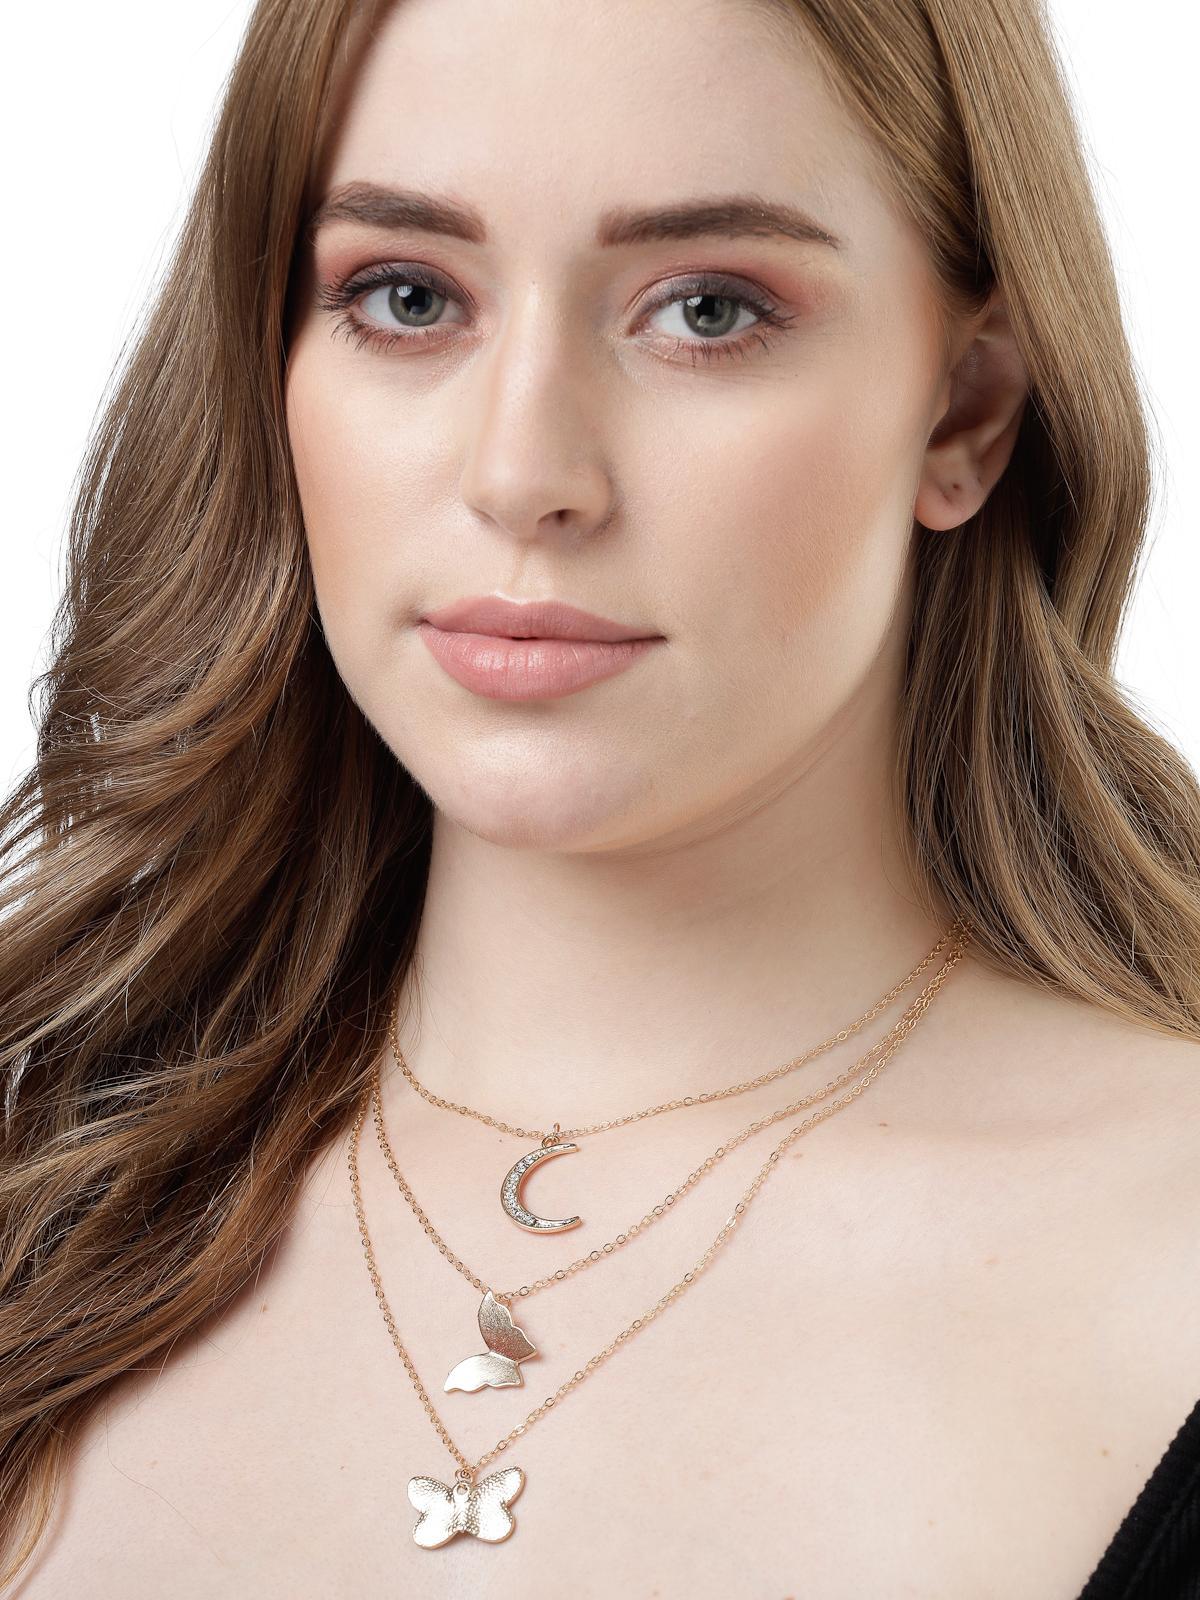
Scintillare by Sukkhi Beautiful Multistyle Gold Plated 3 Layered Butterfly Moon Pendant Necklace for Women & Girls |Birthday Gift for Girls And Women Anniversary Gift for Wife| Gifts|N106618
Type: Necklaces & Pendants
Brand: Scintillare by Sukkhi
Price: Rs. 271
 Enhance your elegance with Scintillare by Sukkhi's Beautiful Multistyle Gold Plated 3 Layered Butterfly Moon Pendant Necklace. Ideal for women and girls, it's a perfect birthday or anniversary gift. The beautiful design features three layers adorned with butterfly and moon pendants in gold-plated brilliance, adding a touch of charm to any ensemble. Elevate your look with this stunning necklace, a beautiful and chic addition to your collection. Scintillare by Sukkhi offers a thoughtfully crafted choice from their Gifts Collection, ensuring every occasion is celebrated with grace and enduring style.Disclaimer:There may be slight variation in shade and colour due to photographic effects and monitor settings
Included: 1 Necklace